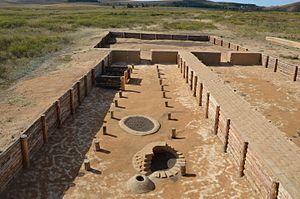
La culture de Sintachta, également connue sous le nom de culture Sintachta-Petrovka ou bien culture Sintachta-Arkaïm, est une culture archéologique de l'âge du bronze du nord de la steppe eurasienne sur les piedmonts sud de l'Oural en Russie, datée de la période 2100-1800 avant notre ère.
Arkaïm est un site archéologique situé dans la steppe au sud de l'Oural, 8,2 km au nord-nord-ouest d'Amourski, et à 2,3 km au sud-sud-est d'Alexandrovski, deux villages de l'oblast de Tcheliabinsk, en Russie, juste au nord de la frontière du Kazakhstan. Le site est généralement daté des XVIIᵉ siècle av. J.-C. et XVIᵉ siècle av. J.-C.. Il s'agissait d'une implantation de la culture Sintachta.